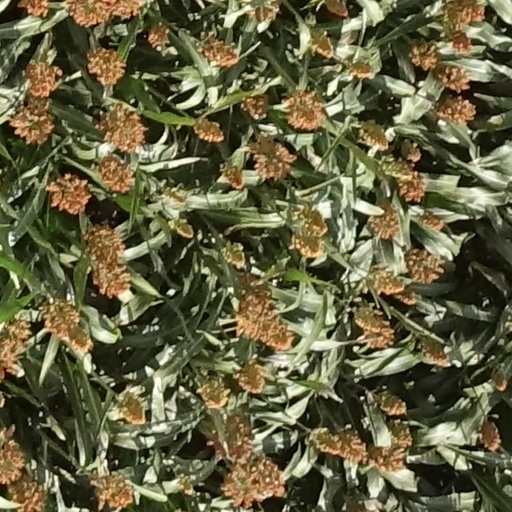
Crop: sorghum